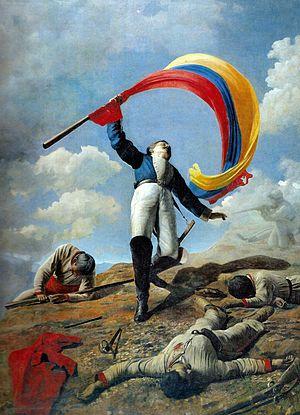
Atanasio Girardot est un patriote sud-américain qui participa aux guerres d'indépendance de la Colombie et du Venezuela. Fils de Louis Girardot, marchand riche et mineur français Il combattit avec Simón Bolívar lors de campagne Admirable. Il fut tué à la bataille de Bárbula, alors qu'il essayait de planter le drapeau révolutionnaire sur la colline de Bárbula.
L'histoire de Cali inventorie, étudie et interprète l'ensemble des événements du passé liés à cette ville. Cali est l'une des plus anciennes villes de Colombie ainsi que du continent américain. Elle fut fondée le 25 juillet 1536 par le conquistador espagnol Sebastián de Belalcázar. Son nom officiel, Santiago de Cali, fut établi en fonction du saint du jour : saint Jacques ainsi que d'une possible abréviation du nom de la tribu indienne de la région, les Calimas. Sa fondation a eu lieu seulement trois ans après celle de Carthagène des Indes par Pedro de Heredia et deux années avant celle de Santa Fe de Bogotá - actuellement Bogota - par Gonzalo Jiménez de Quesada.
La bataille de Bárbula est un affrontement armé entre les forces royalistes et républicaines durant la Campagne d'Occident de 1813 à 1814, dans le contexte de la Guerre d'indépendance du Venezuela. Livrée le 30 septembre 1813, elle s'achève par la victoire des patriotes.
Cali, officiellement Santiago de Cali, est une ville située dans l'ouest de la Colombie. C'est la capitale du département de Valle del Cauca. Avec ses 2 500 000 habitants, Cali se place au troisième rang des villes les plus peuplées de Colombie.